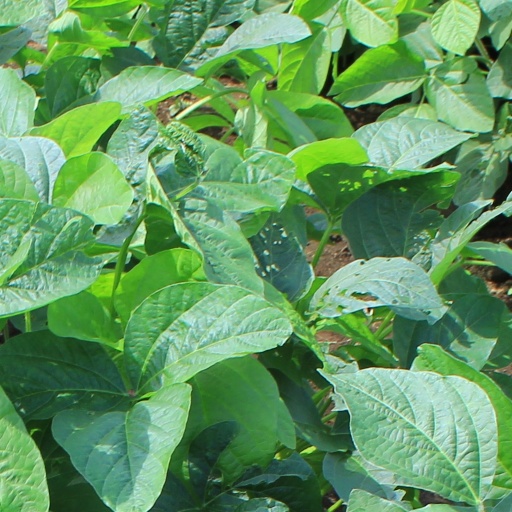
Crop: soybean